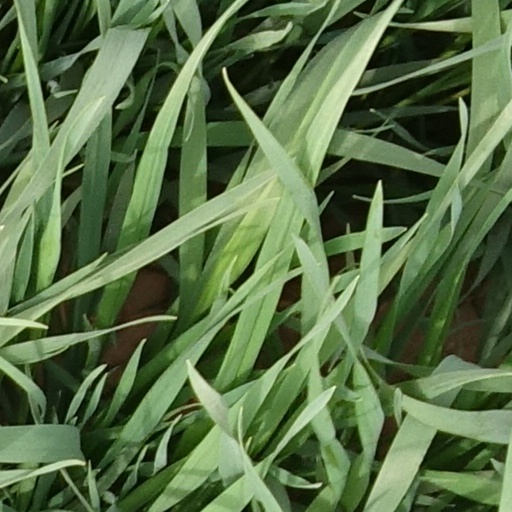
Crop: wheat